V'Zot HaBerachah

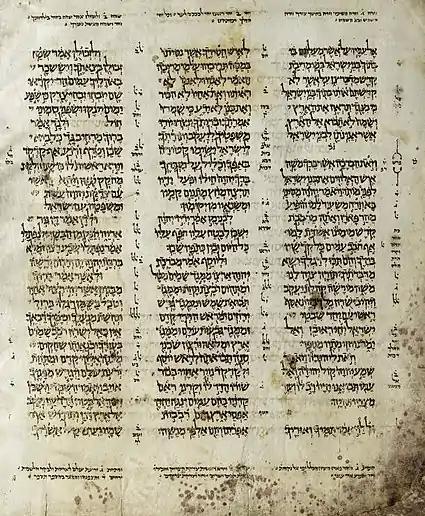
Deuteronomy 32:50–33:29 in the Aleppo Codex

V'Zot HaBerachah, VeZos HaBerachah, VeZot Haberakha, V'Zeis Habrocho, V'Zaus Haberocho, V'Zois Haberuchu, Wazoth Habborocho, or Zos Habrocho (—Hebrew for "and this is the blessing," the first words in the parashah) is the 54th and final weekly Torah portion in the annual Jewish cycle of Torah reading and the 11th and last in the Book of Deuteronomy. It constitutes Deuteronomy 33:1–34:12. The parashah sets out the farewell Blessing of Moses for the 12 Tribes of Israel and concludes with the death of Moses.